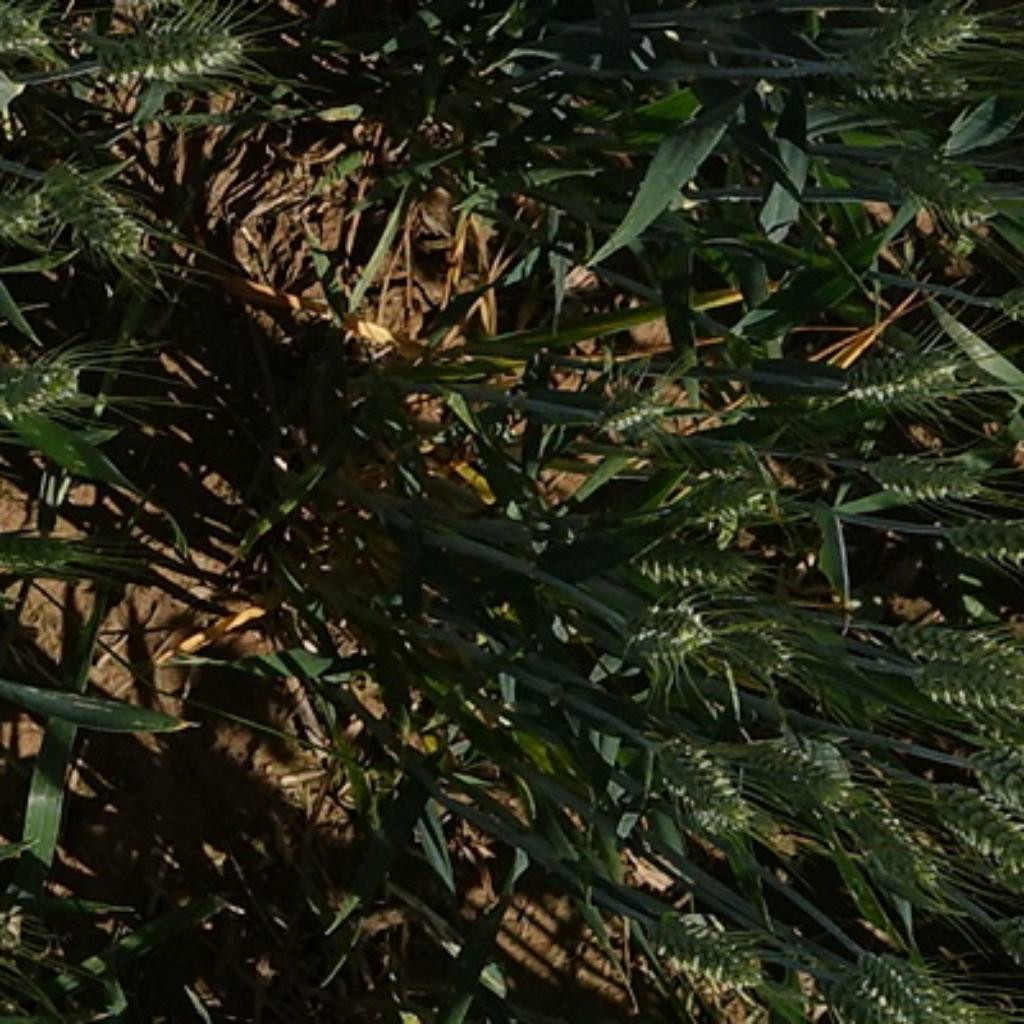
Country: France
Location: VLB
Wheat development stage: Filling